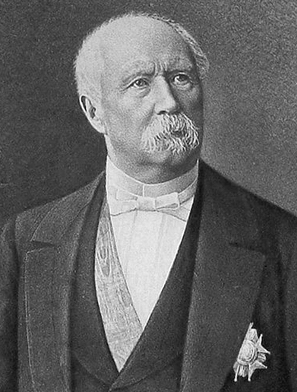
ปาทริส เดอ มัก มาอง

| name = ปาทริส เดอ มัก มาอง
| office = ประธานาธิบดีฝรั่งเศส
| term_start = 24 พฤษภาคม 1873
| term_end = 30 มกราคม 1879
| image = Patrice_de_Mac_Mahon_crop.jpg
| predecessor = อาดอลฟ์ ตีแยร์
| successor = ฌูล เกรวี
| birth_place = จังหวัดโซเนลัวร์ จักรวรรดิฝรั่งเศสที่ 1|จักรวรรดิฝรั่งเศส
| death_place = จังหวัดลัวแร สาธารณรัฐฝรั่งเศสที่ 3|สาธารณรัฐฝรั่งเศส
| spouse = Élisabeth de Mac Mahon|เอลีซาแบ็ต เดอ ลา ครัว เดอ กัสทร์
| children = 5 คน
| allegiance = การฟื้นฟูราชวงศ์บูร์บง|ฝรั่งเศสสมัยฟื้นฟูบูร์บง ราชาธิปไตยเดือนกรกฎาคม|ฝรั่งเศสราชวงศ์ออร์เลอ็อง จักรวรรดิฝรั่งเศสที่สอง
| branch = กองทัพบก
| serviceyears = 1827–1873
| rank = จอมพลแห่งฝรั่งเศส
| battles = French conquest of Algeria|การพิชิตแอลจีเรีย (1827–1857)
สงครามไครเมีย (1853–1856)
สงครามฝรั่งเศส-ออสเตรีย (1859)
สงครามฝรั่งเศส-ปรัสเซีย (1870–1871)
คอมมูนปารีส (1871)
| education = École spéciale militaire de Saint-Cyr|Special Military School of Saint-Cyr
ปาทริส เดอ มัก มาอง () เป็นนักการทหารและนักการเมืองชาวฝรั่งเศส ดำรงตำแหน่งประธานาธิบดีฝรั่งเศสระหว่าง ค.ศ. 1875–1879
มัก มาอง เป็นทหารผ่านศึกในหลายสงครามทั้งในแอลจีเรียและในไครเมีย เขาเคยนำทัพฝรั่งเศสในสงครามฝรั่งเศส-ปรัสเซีย|สงครามต่อต้านเยอรมนีใน ค.ศ. 1870 เขาติดกับดักและได้รับบาดเจ็บในยุทธการที่เซอด็อง (ค.ศ. 1870)|ยุทธการที่เซอด็องในเดือนกันยายน ค.ศ. 1870 ส่วนหนึ่งเป็นเพราะเขาวางแผนกลยุทธ์ที่ไม่เด็ดขาดและไม่ชัดเจน ส่งผลให้กองทัพฝรั่งเศสที่นำโดยมัก มาอง และจักรพรรดินโปเลียนที่ 3 ยอมจำนนต่อกองทัพปรัสเซียของเฮ็ลมูท คาร์ล แบร์นฮาร์ท ฟ็อน ม็อลท์เคอ|จอมพลม็อลท์เคอ จักรพรรดินโปเลียนจำต้องสละราชสมบัติและลี้ภัย ส่งผลให้ระบอบจักรพรรดิล่มสลาย ฝรั่งเศสกลายเป็นสาธารณรัฐอีกครั้ง
ภายหลังระบอบสาธารณรัฐมีความเรียบร้อย มัก มาอง ได้รับแต่งตั้งเป็นผู้บัญชาการกองทัพแวร์ซายซึ่งมีส่วนปราบการก่อกำเริบของคอมมูนปารีสในเดือนพฤษภาคม ค.ศ. 1871 และเริ่มเข้าสู่การเมือง มัก มาอง เป็นชาวคริสต์คาทอลิกหัวโบราณที่เคร่งศาสนา ทั้งเป็นนักอนุรักษนิยมที่เกลียดชังลัทธิสังคมนิยม ตลอดจนไม่ไว้วางใจการปกครองในระบอบสาธารณรัฐฆราวาส อย่างไรก็ตาม มัก มาอง กลับปฏิบัติหน้าที่ได้อย่างมั่นคงในฐานะผู้พิทักษ์รัฐธรรมนูญ และปฏิเสธคำเชิญชวนของกลุ่มนิยมเจ้าให้ก่อรัฐประหาร แต่ตัวเขาก็ไม่ได้ญาติดีกับนักการเมืองหัวสาธารณรัฐนิยม
หมวดหมู่:บุคคลจากจังหวัดโซเนลัวร์
หมวดหมู่:ประธานาธิบดีฝรั่งเศส
หมวดหมู่:นักการทหารชาวฝรั่งเศส
หมวดหมู่:คริสต์ศาสนิกชนนิกายโรมันคาทอลิกชาวฝรั่งเศส
หมวดหมู่:ผู้สำเร็จราชการแอลจีเรีย